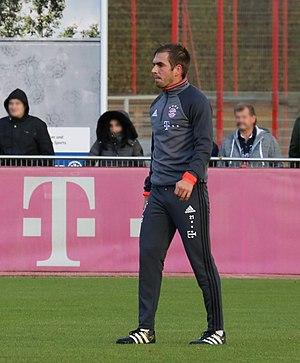
Philipp Lahm, né le 11 novembre 1983 à Munich, est un ancien footballeur international allemand évoluant au poste de défenseur latéral ou de milieu défensif central du début des années 2000 à la fin des années 2010.